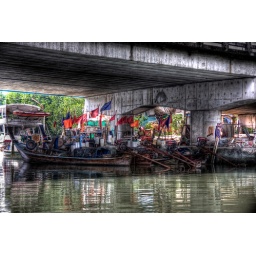
Longtail boats parked under bridge near Ratanachai Slipway, Phuket